Laplace's method

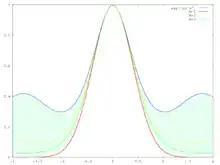
The figure of formula_116 with formula_3 equals 1, 2 and 3, and the red line is the curve of function formula_118 .

Because we do the comparison in y-space, formula_109 is fixed in formula_103 which will cause formula_123; however, formula_100 is inversely proportional to formula_125, the chosen region of formula_16 will be smaller when formula_3 is increased.